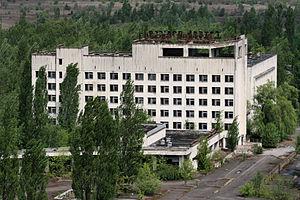
L'Hôtel Polissya est l'un des plus hauts bâtiments de la ville fantôme de Pripyat, abandonnée à la suite de l'accident nucléaire de Tchernobyl, le 26 avril 1986. Il a été construit au milieu des années 1970 afin d'accueillir les clients venant visiter la centrale nucléaire de Tchernobyl ; il est aujourd'hui à moitié en ruines et présente un risque d'effondrement. Cet hôtel est représenté dans le jeu vidéo Call of Duty 4: Modern Warfare.